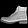
Label: Ankle boot